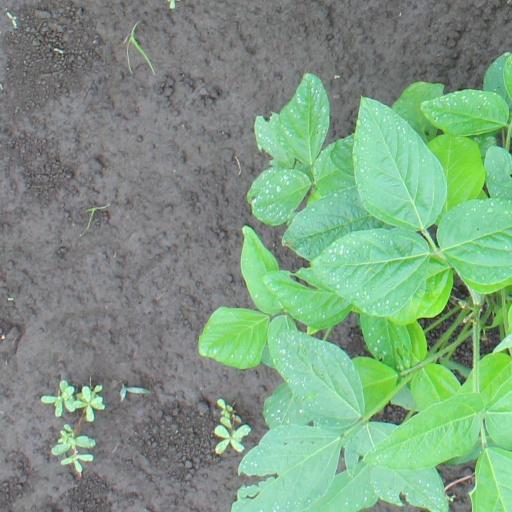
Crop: soybean